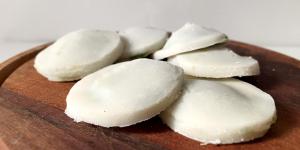
masa para sorrentinos sin tacc